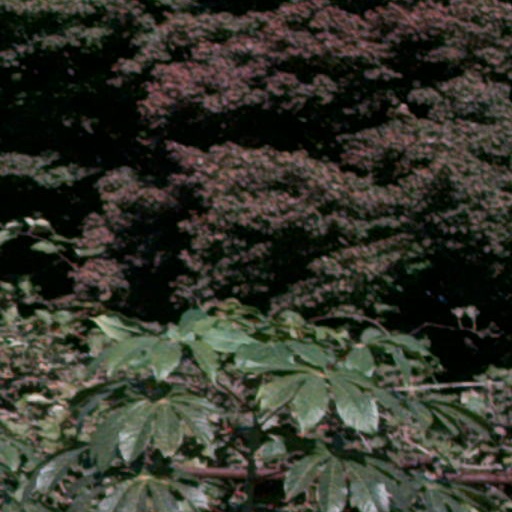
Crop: cassava